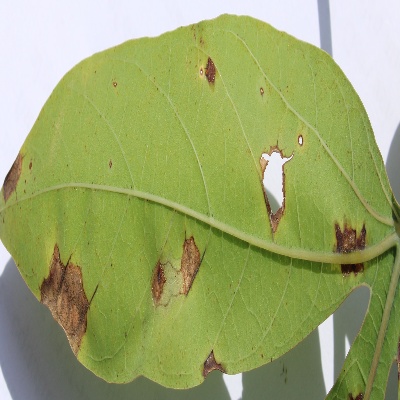
Crop: Cassava
Condition: bacterial blight